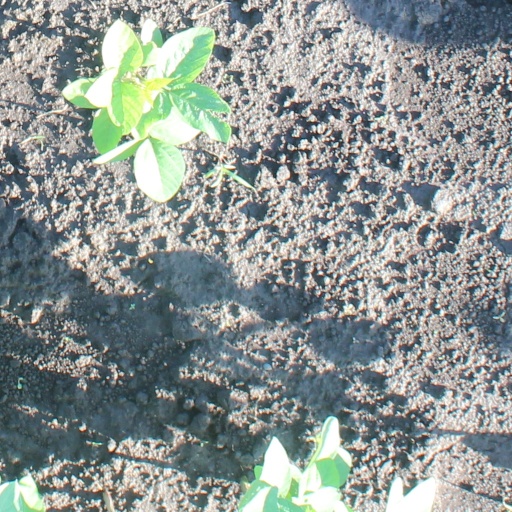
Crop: soybean